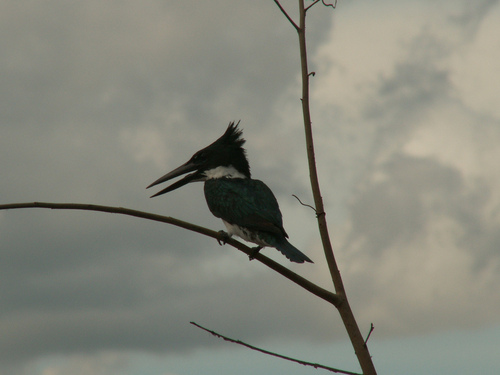
the bird has a long skinny black bill as well as curved feet.
a black and white bird with a large head and a very large beak.
this bird has a small head with a big long beak.
small to medium grey black and white bird with medium tarsus and long black beak
this is a black bird with a white belly, a white throat and a long and pointy black beak.
this bird has a large, pointed black beak with bluish black wings and back, and it's nape and belly are white.
this bird has wings that are black and has a long billa small bird with a large long pointed beak.
a short bird with a pointed beak longer than its body and a dark tufted cape.
a small bird with a long beak compared to its body.
Species: Ringed Kingfisher